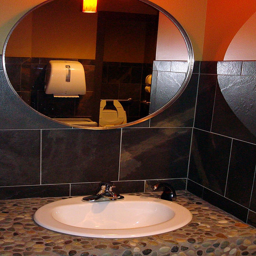
A bathroom sink below an oval mirror next to a  tiled wall.
A photograph of a white sink in a stone vanity, with a mirror above.
an image of a bathroom setting that has a sink and mirror
A round mirror on the wall above a bathroom sink.
A bathroom with a stone vanity and round mirror